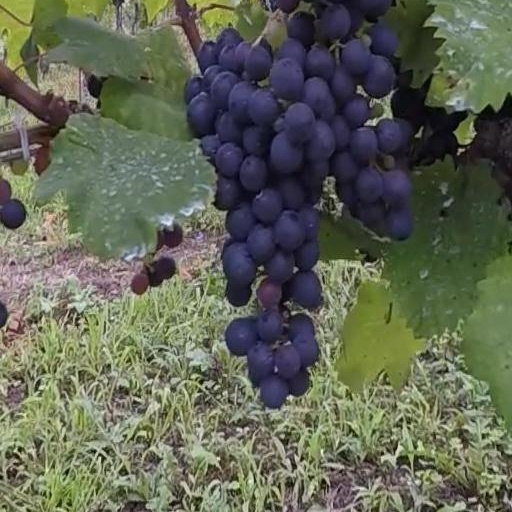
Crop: grape